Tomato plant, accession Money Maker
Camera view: tilt-top (135 deg); turntable rotation: 330 degrees
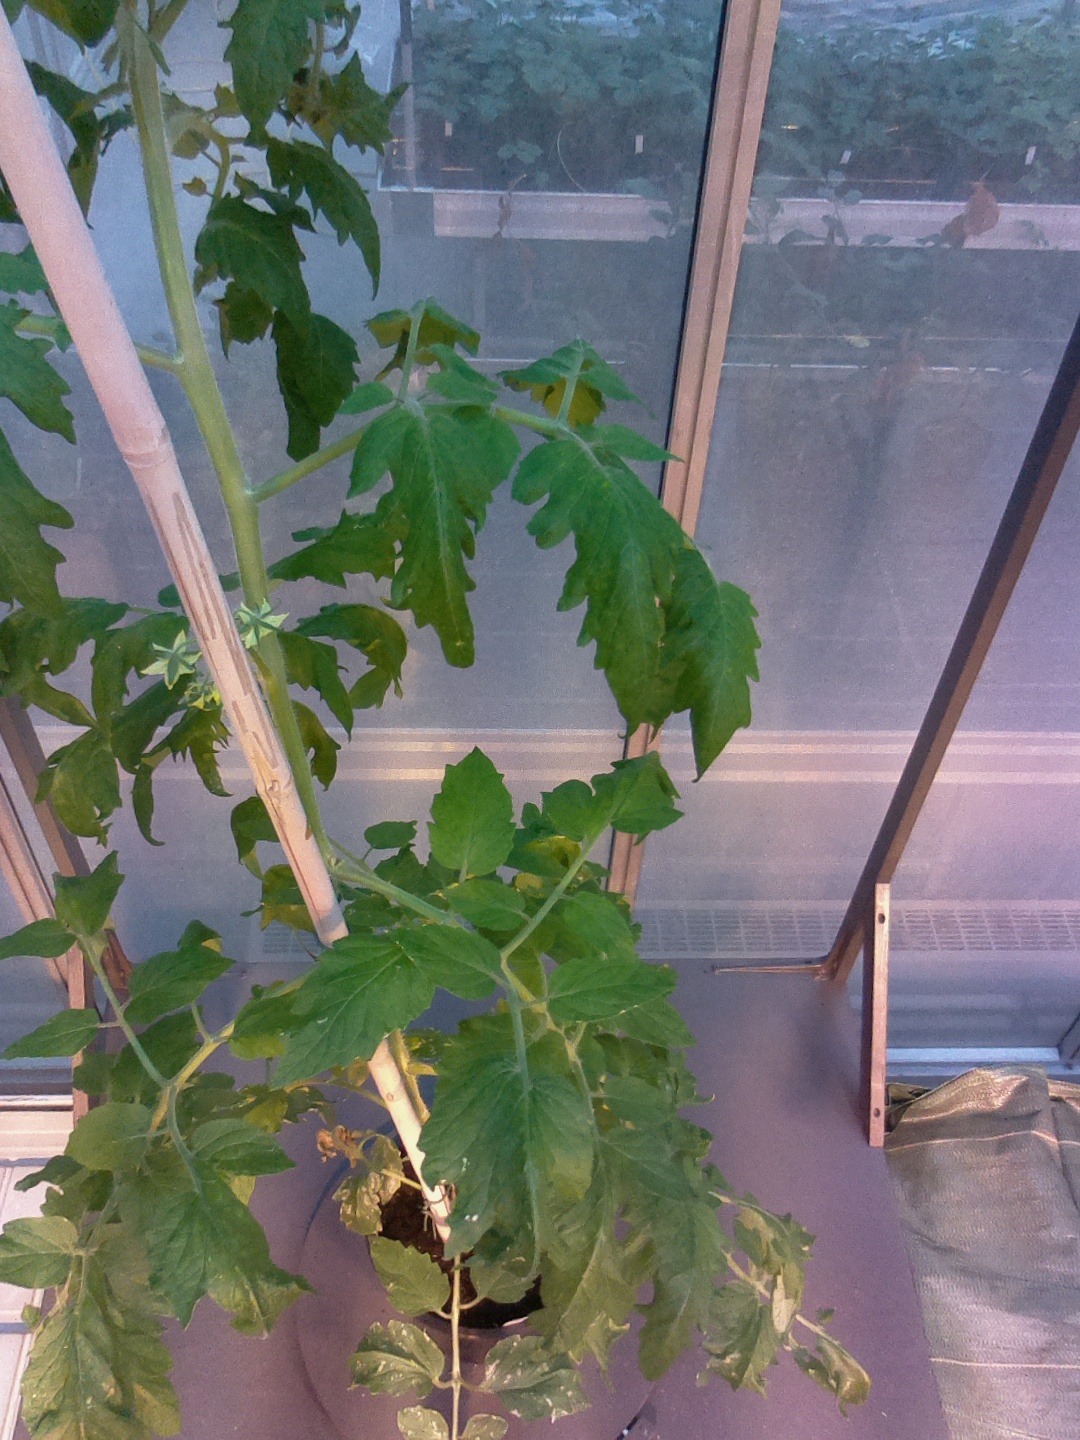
BBCH growth stage 65: Full flowering, 50%-60% of flowers open, first petals falling